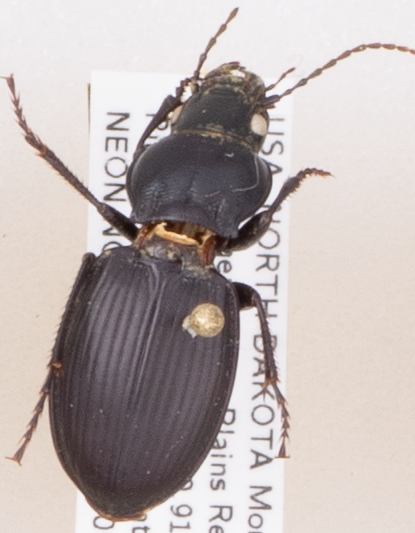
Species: Cyclotrachelus torvus
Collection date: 2019-07-09
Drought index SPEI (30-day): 0.17
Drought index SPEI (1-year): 1.28
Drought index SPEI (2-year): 1.13